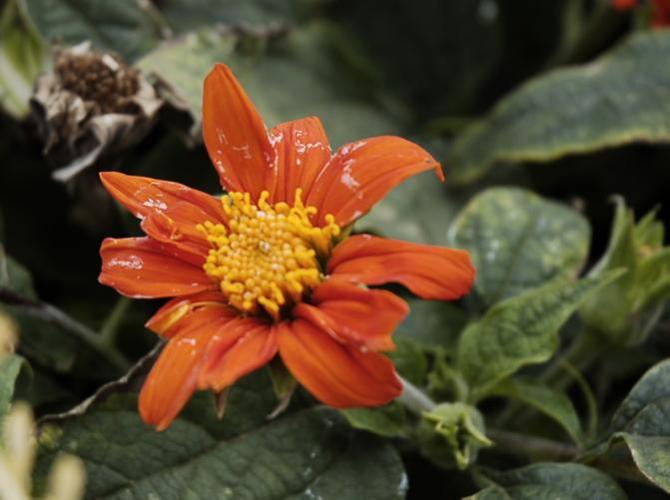
Label: orange dahlia